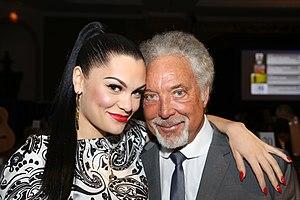
Thomas John Woodward, plus connu sous son nom de scène Tom Jones, né le 7 juin 1940 à Pontypridd, est un chanteur britannique.